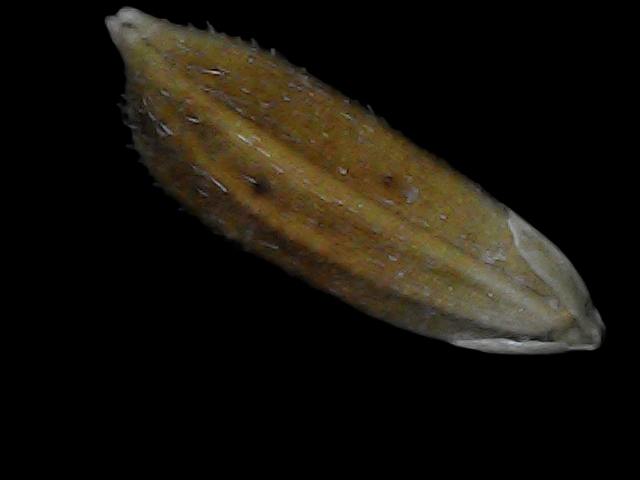
Rice variety: Bd91